The Plan (video game)

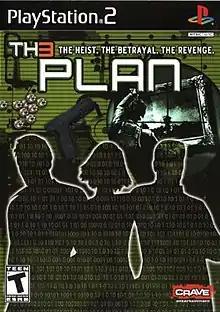

The Plan is a stealth action game developed by French studio Eko Software. The game was released in Europe for Microsoft Windows and PlayStation 2 in March 2006 and exclusively for PlayStation 2 in April 2007 in North America.